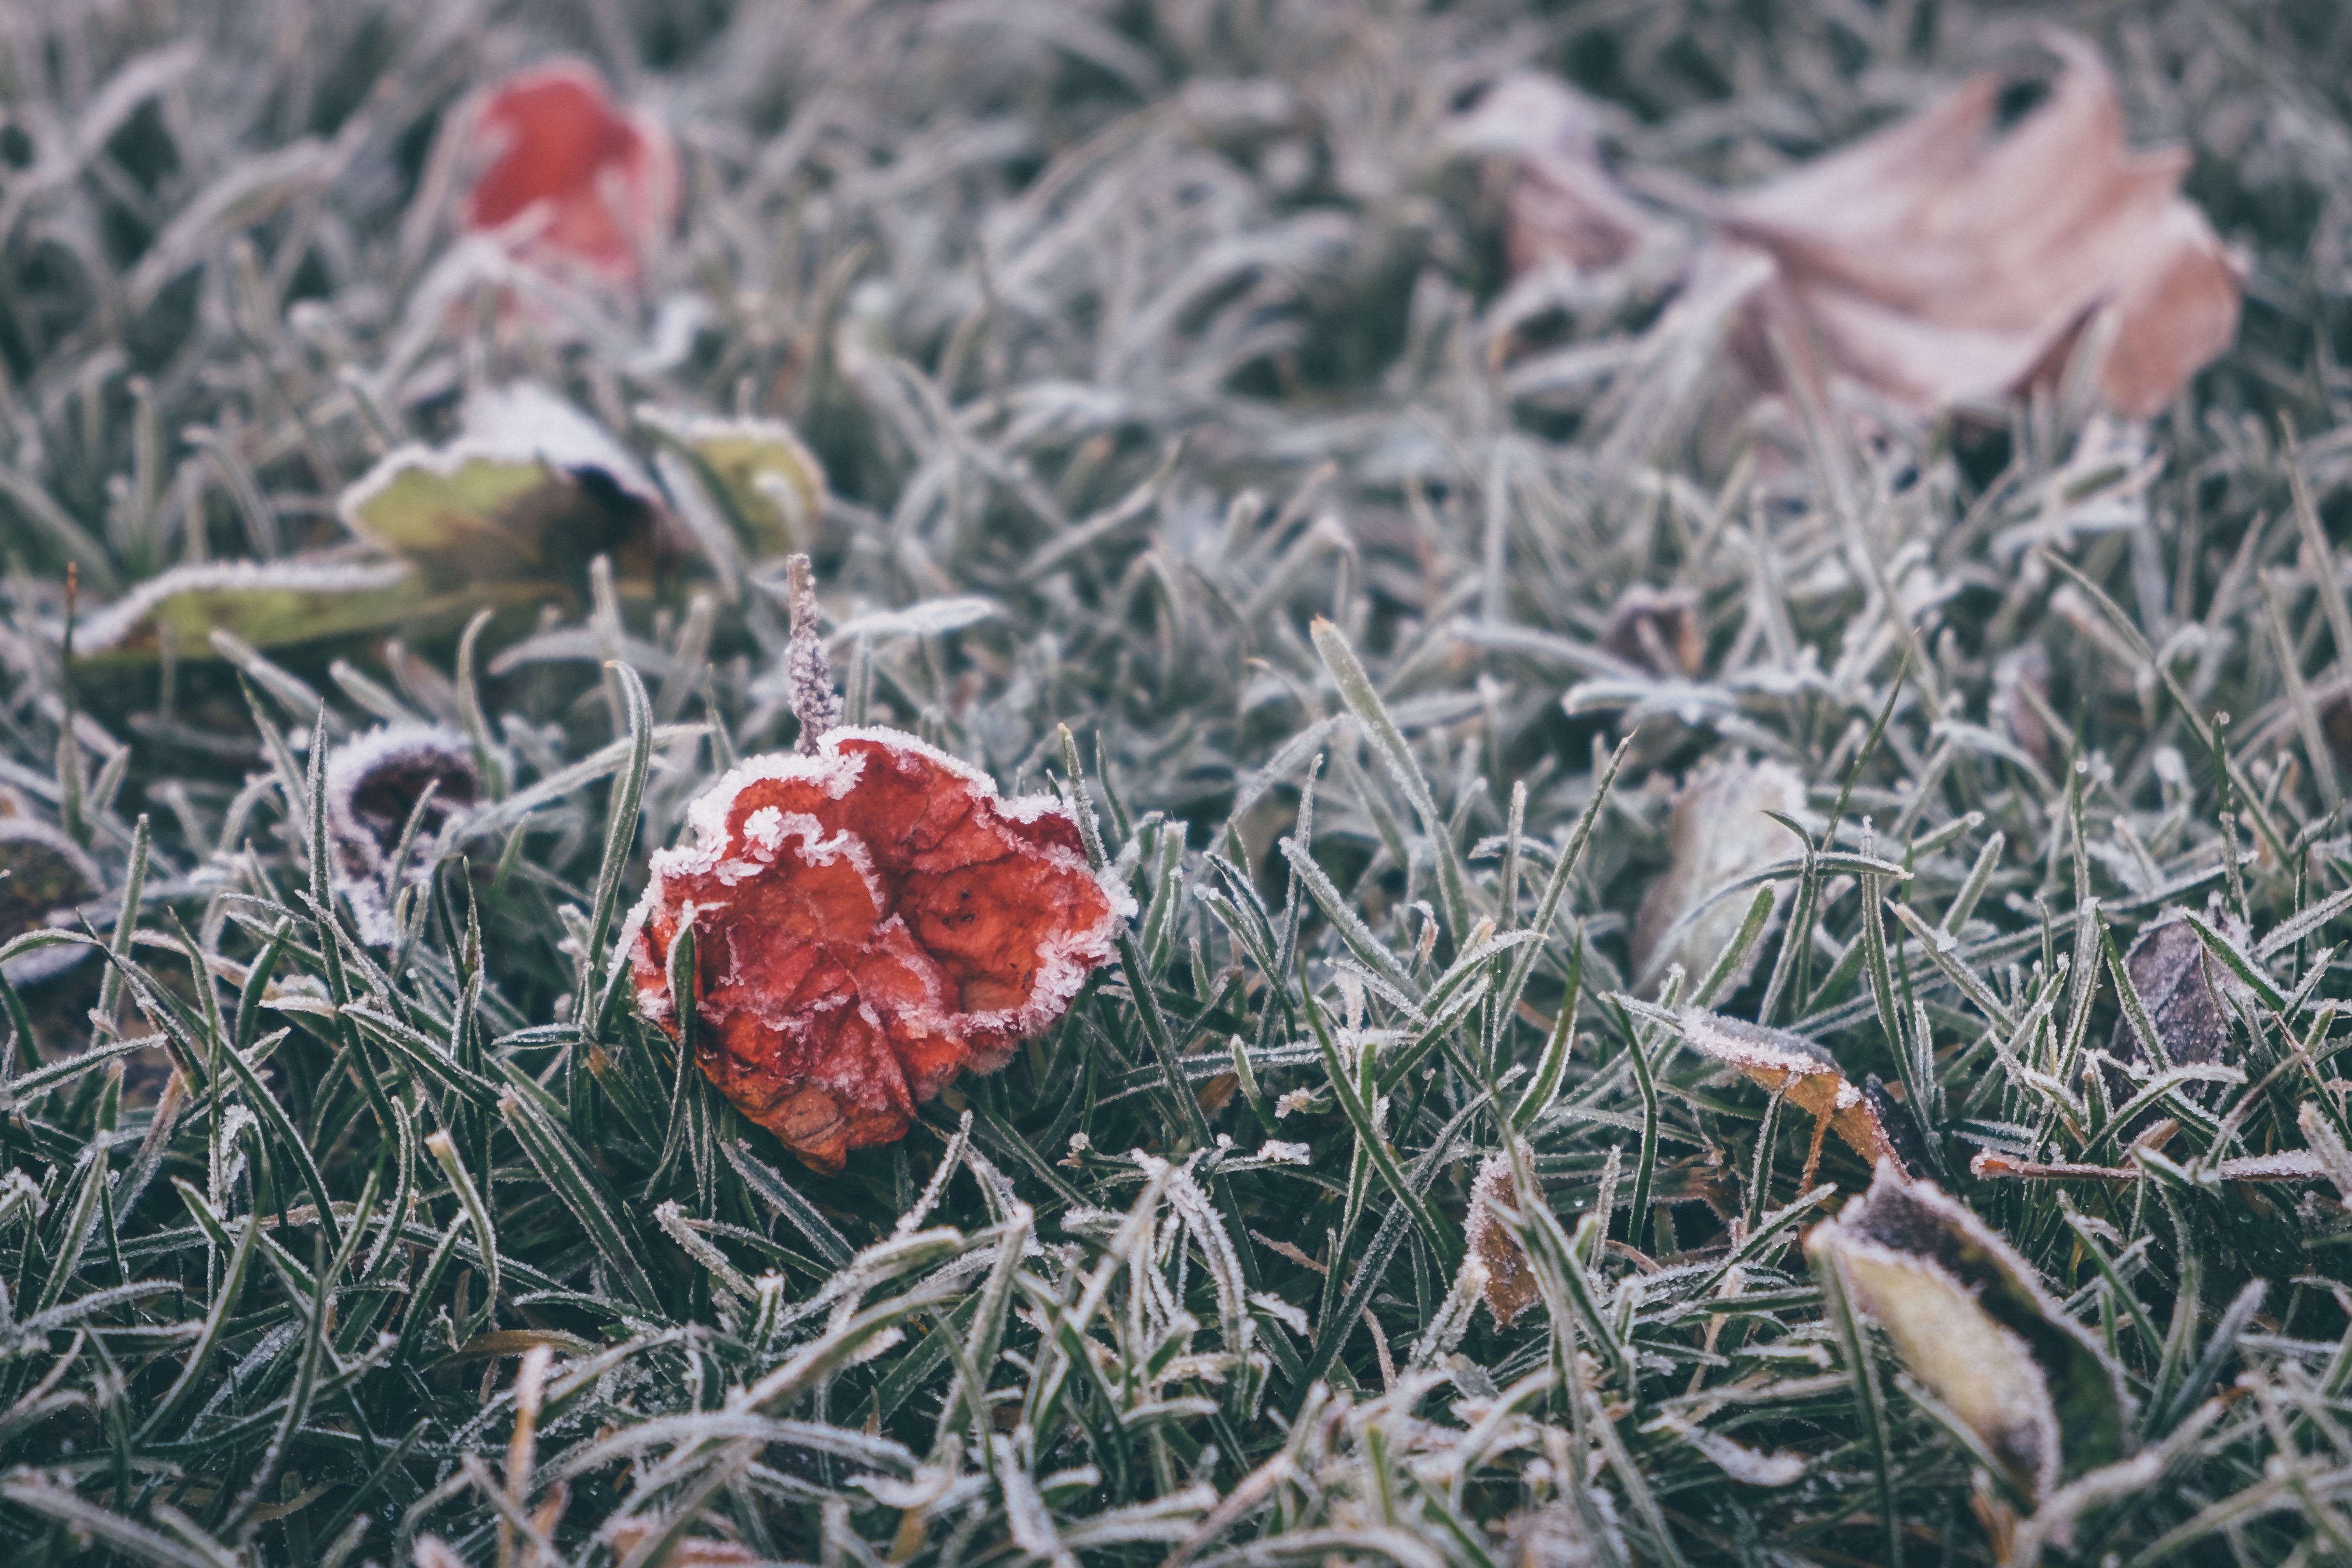
tree, nature, grass, branch, winter, plant, leaf, flower, frost, autumn, botany, flora, season, shrub, macro photography, flowering plant, woody plant, land plant